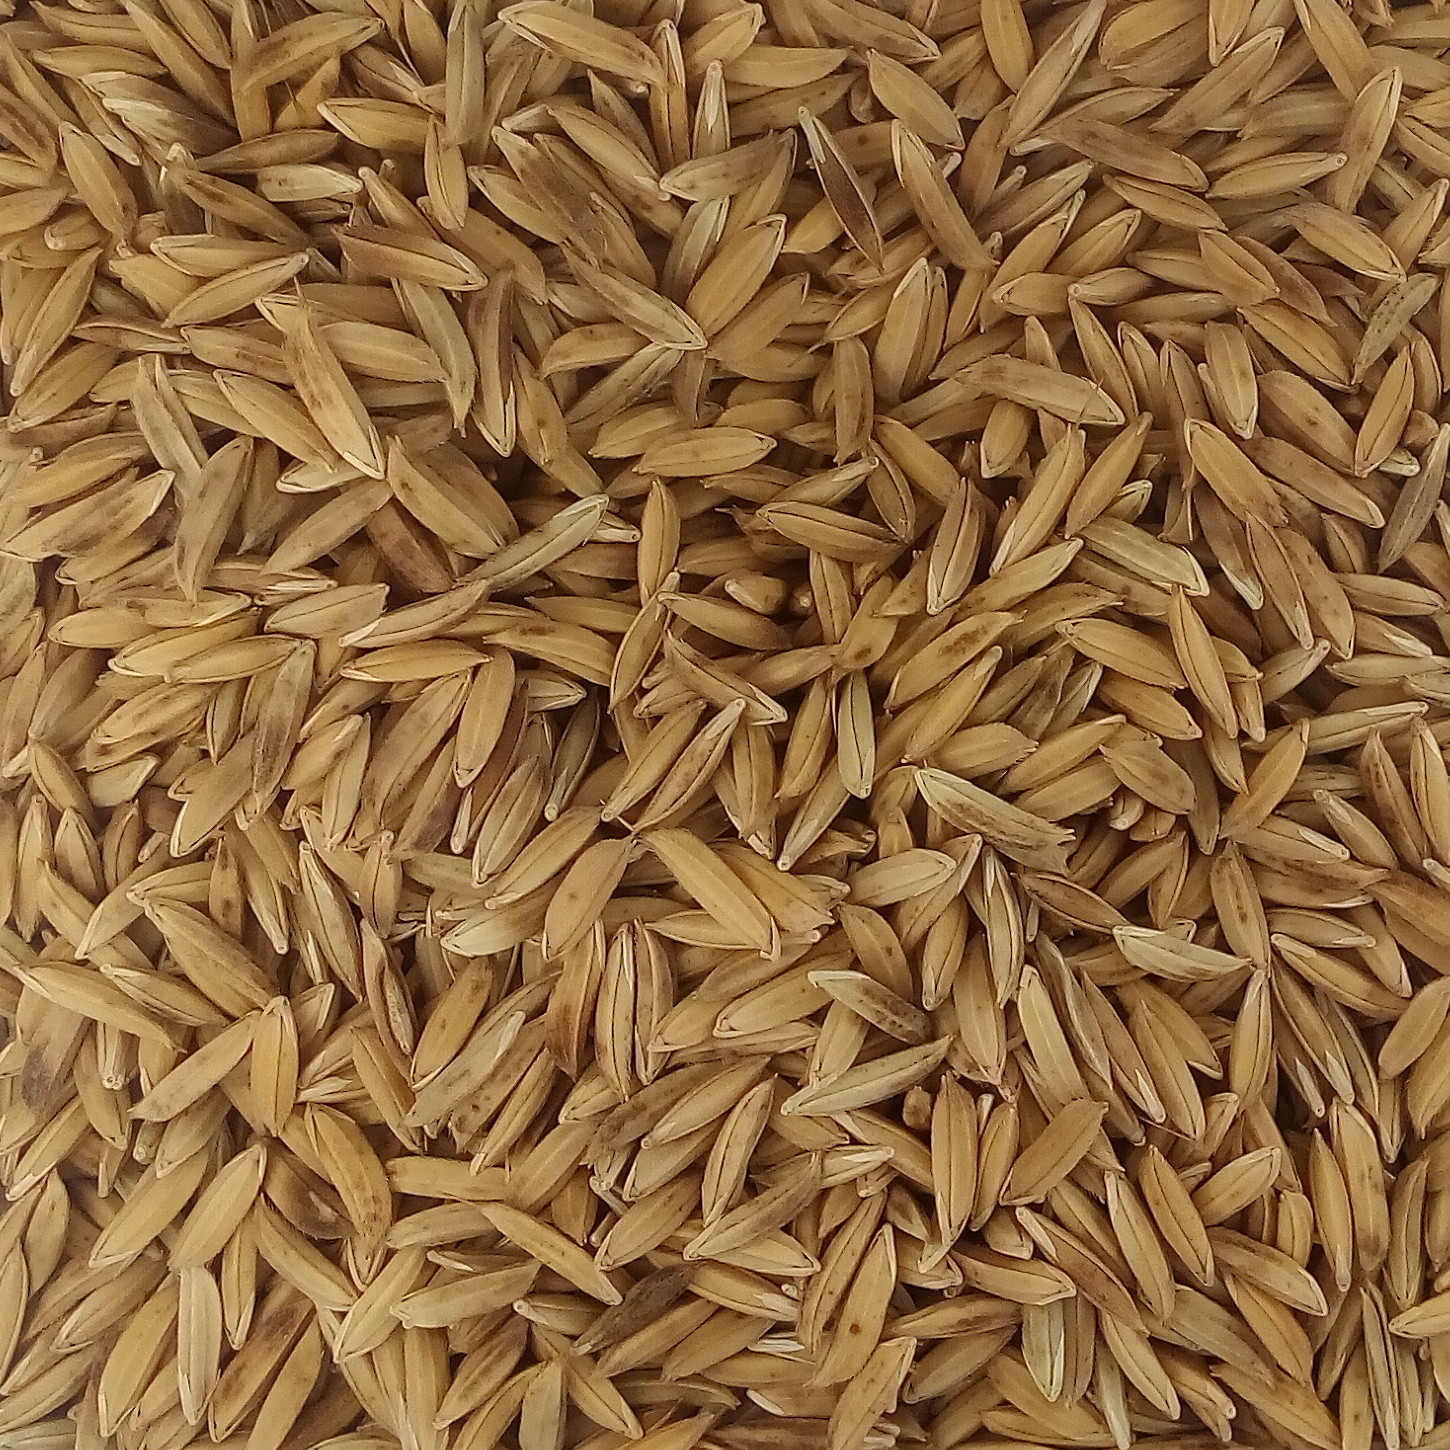
Rice seed variety: BAS_370